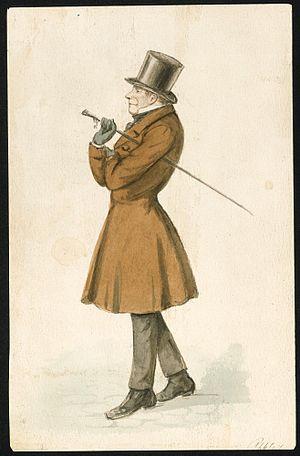
Søren Aabye Kierkegaard, né le 5 mai 1813 et mort le 11 novembre 1855 à Copenhague, est un écrivain, poète, théologien, et philosophe danois, dont l’œuvre est considérée comme une première forme de l'existentialisme.